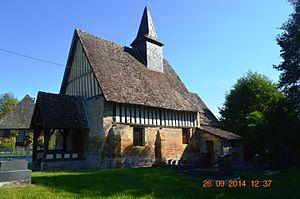
Livarot-Pays-d'Auge est une commune française située dans le département du Calvados en région Normandie, peuplée de 6 323 habitants. Elle est créée le 1ᵉʳ janvier 2016 par la fusion de vingt-deux communes, sous le régime juridique des communes nouvelles. Les communes d'Auquainville, Les Autels-Saint-Bazile, Bellou, Cerqueux, Cheffreville-Tonnencourt, La Croupte, Familly, Fervaques, Heurtevent, Livarot, Le Mesnil-Bacley, Le Mesnil-Durand, Le Mesnil-Germain, Meulles, Les Moutiers-Hubert, Notre-Dame-de-Courson, Préaux-Saint-Sébastien, Sainte-Marguerite-des-Loges, Saint-Martin-du-Mesnil-Oury, Saint-Michel-de-Livet, Saint-Ouen-le-Houx et Tortisambert deviennent des communes déléguées.
Saint-Bazile est une ancienne commune française du département du Calvados et la région Normandie, intégrée au territoire des Autels-Saint-Bazile depuis 1831.
Les Autels-Saint-Bazile est une ancienne commune française, située dans le département du Calvados en région Normandie, devenue le 1ᵉʳ janvier 2016 une commune déléguée au sein de la commune nouvelle de Livarot-Pays-d'Auge.